Pierre-Narcisse Guérin

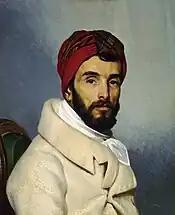
Portrait of Guérin by François Bouchot (1830)

A pupil of Jean-Baptiste Regnault, he carried off one of the three "grands prix" offered in 1796, in consequence of the competition not having taken place since 1793. In 1799, his painting "The Return of Marcus Sextus" (Louvre) was exhibited at the Salon and excited wild enthusiasm. Part of this was due to the subject – a victim of Sulla's proscription returning to Rome to find his wife dead and his house in mourning – in which an allusion was found to the turmoil of the French Revolution.